Polish opera

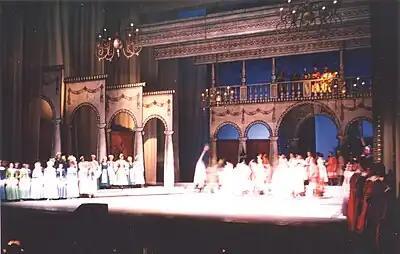
"The Haunted Manor" by Stanisław Moniuszko performed at the Grand Theatre in Warsaw on September 22, 1966

Polish opera may be broadly understood to include operas staged in Poland and works written for foreign stages by Polish composers, as well as opera in the Polish language.